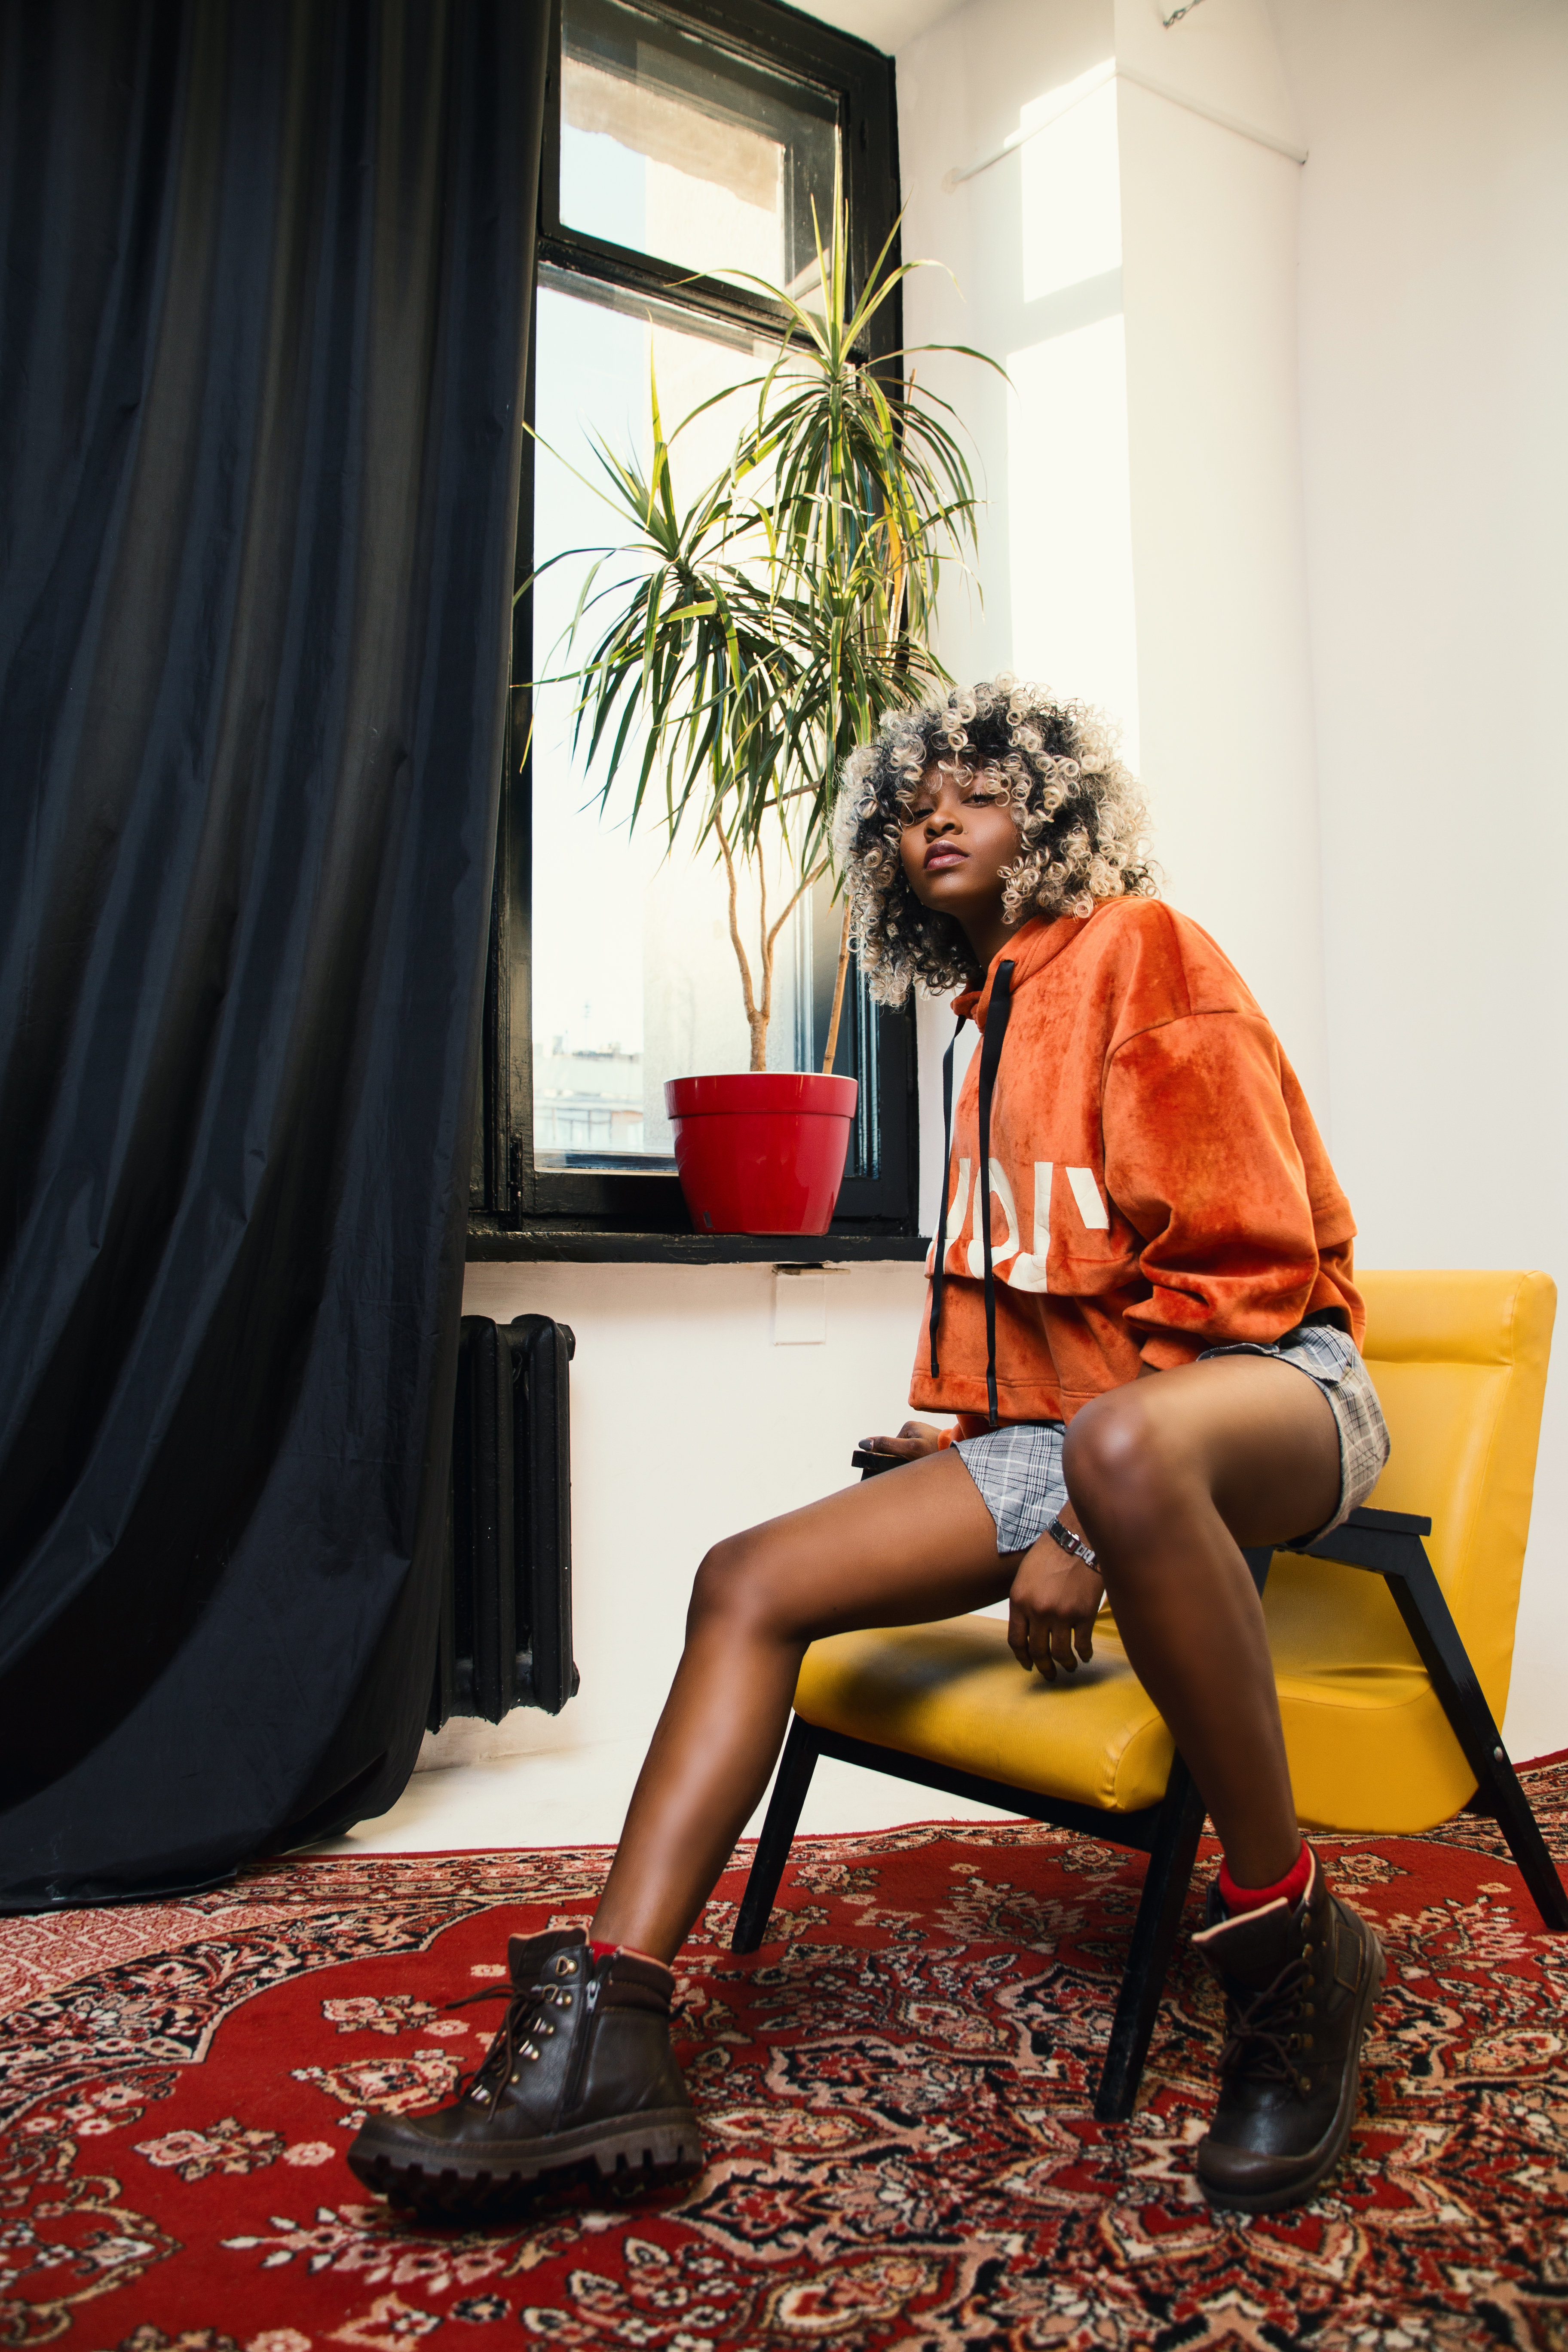
flowers, orange, woodie, grey, style, model, leg, lady, girl, sitting, fashion, human body, stocking, human leg, thigh, shoe